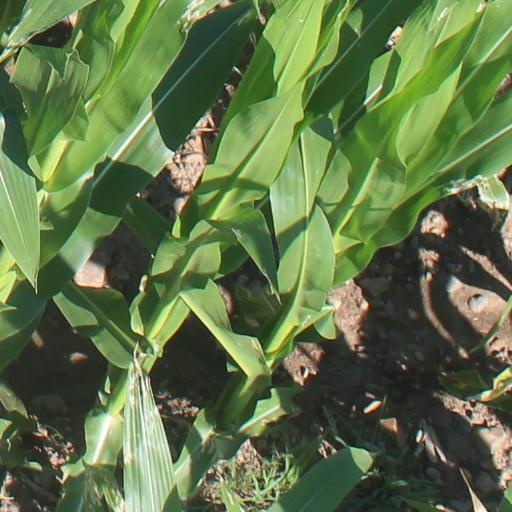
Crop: maize; corn